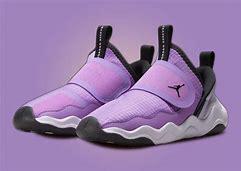
Brand: Jordan
Model: 23 7